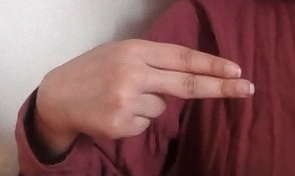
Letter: ain